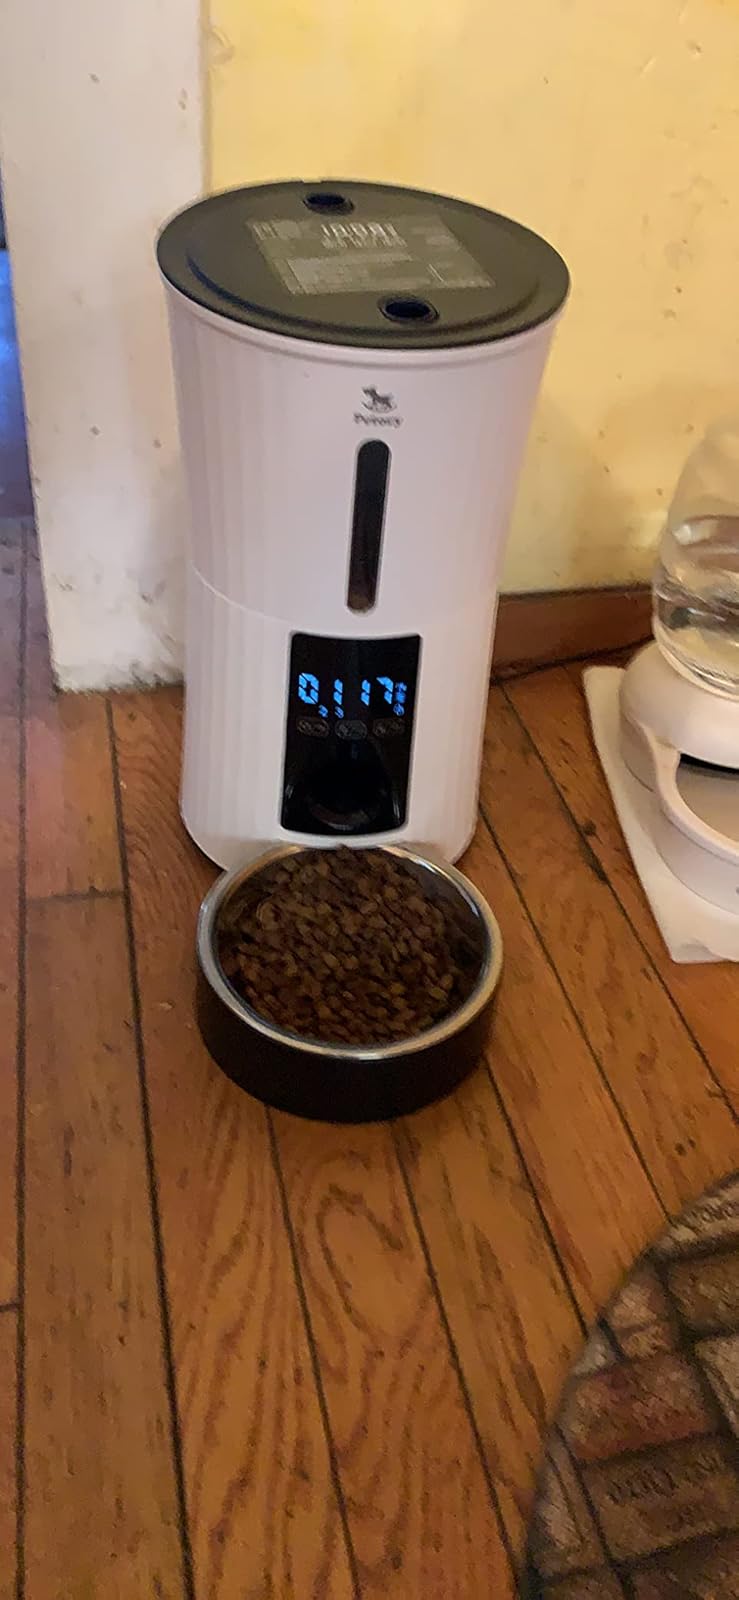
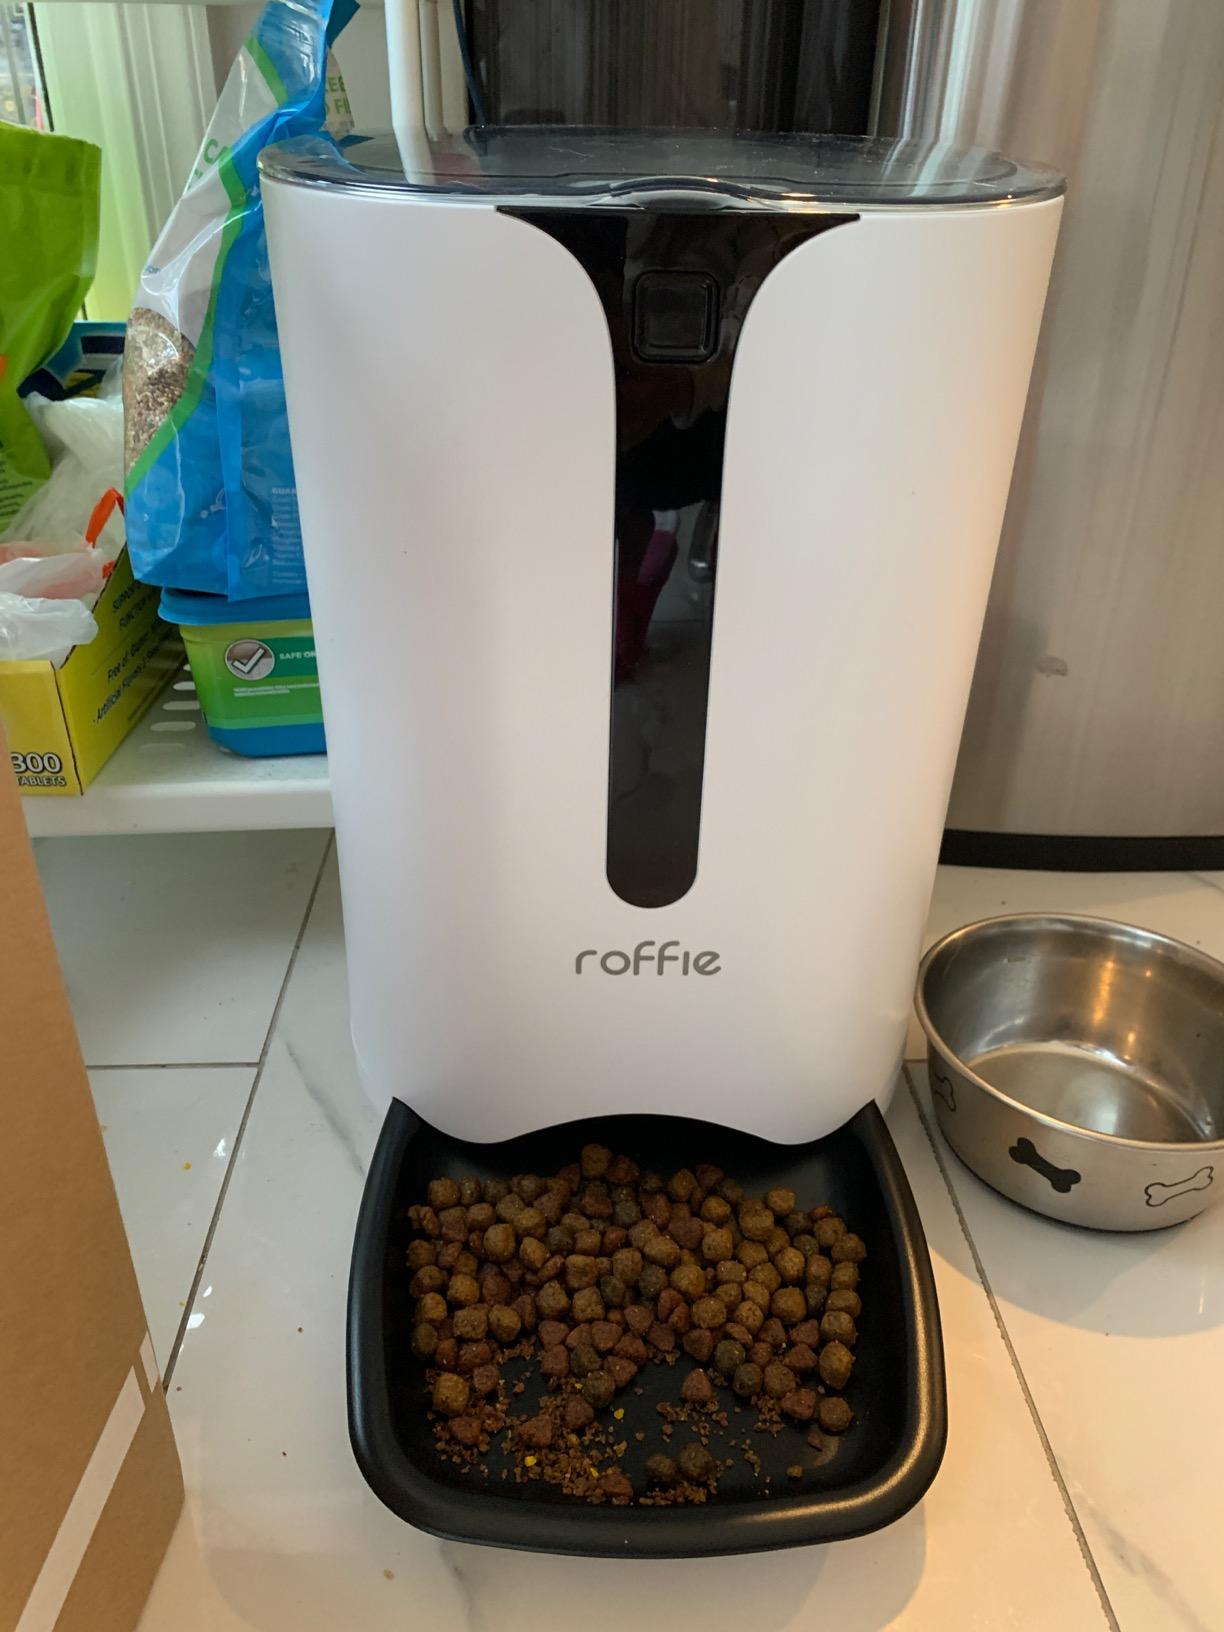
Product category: items_feeder
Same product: no